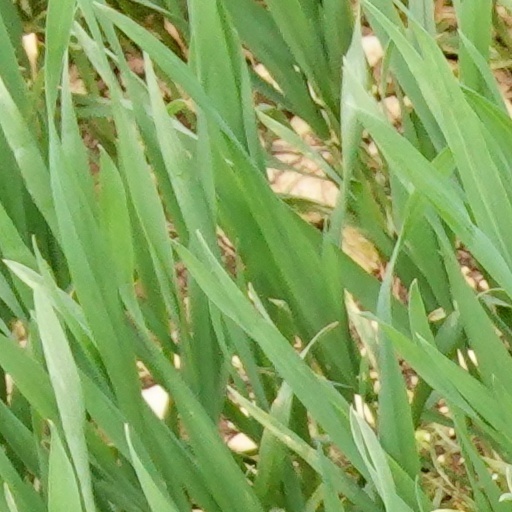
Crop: wheat